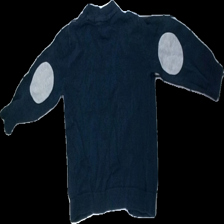
View: back
Type: Cardigan
Category: Children
Brand: H&M
Colors: Blue, Grey, Brown
Material: 100% bomull
Pattern: Other
Cut: Regular
Size: 98
Season: All
Damage: nopprigt
Damage location: top center
Damage 2: nopprigt
Damage 2 location: middle center
Damage 3: nopprigt
Damage 3 location: bottom center
Price range: <50
Recommended usage: Recycle
Description: cardigan med bruna knappar
Comment: urtvättad